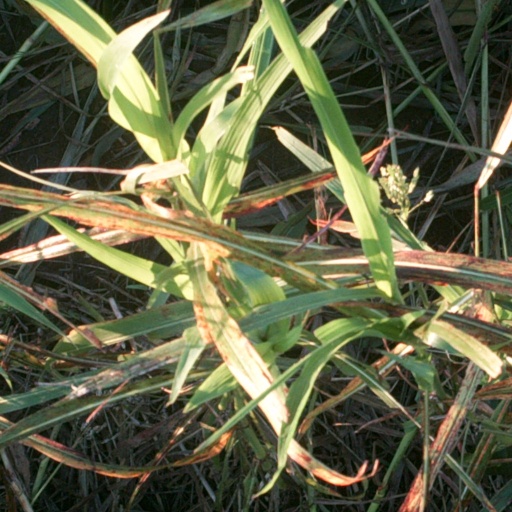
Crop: sorghum